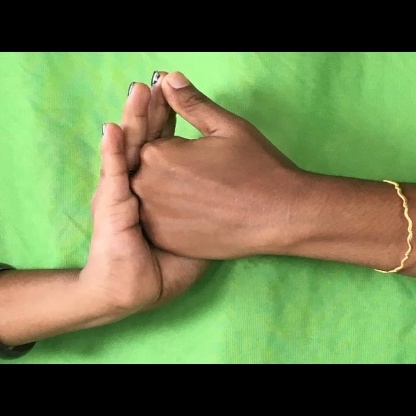
Mudra: Shanka